Gospel for Asia

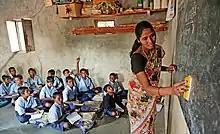

The organization has grown to support various humanitarian and spiritual programs as well as working with outside organizations, including local governments and the Believer's Eastern Church, which owns and operates hospitals, colleges and public and residential schools. GFA World also offers ministry apprenticeship and volunteer programs as well as an annual retreat for young people called Set Apart held in its Texas Campus.